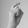
ASL letter: X